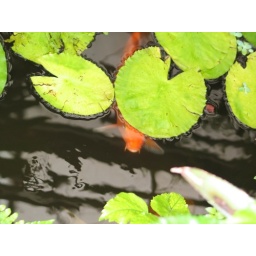
A red fish under a water lily